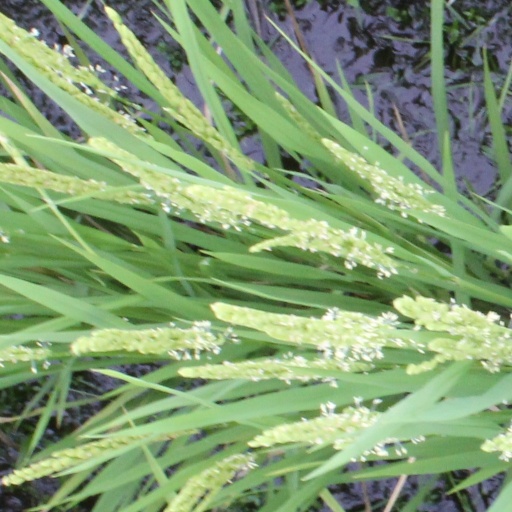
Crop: rice